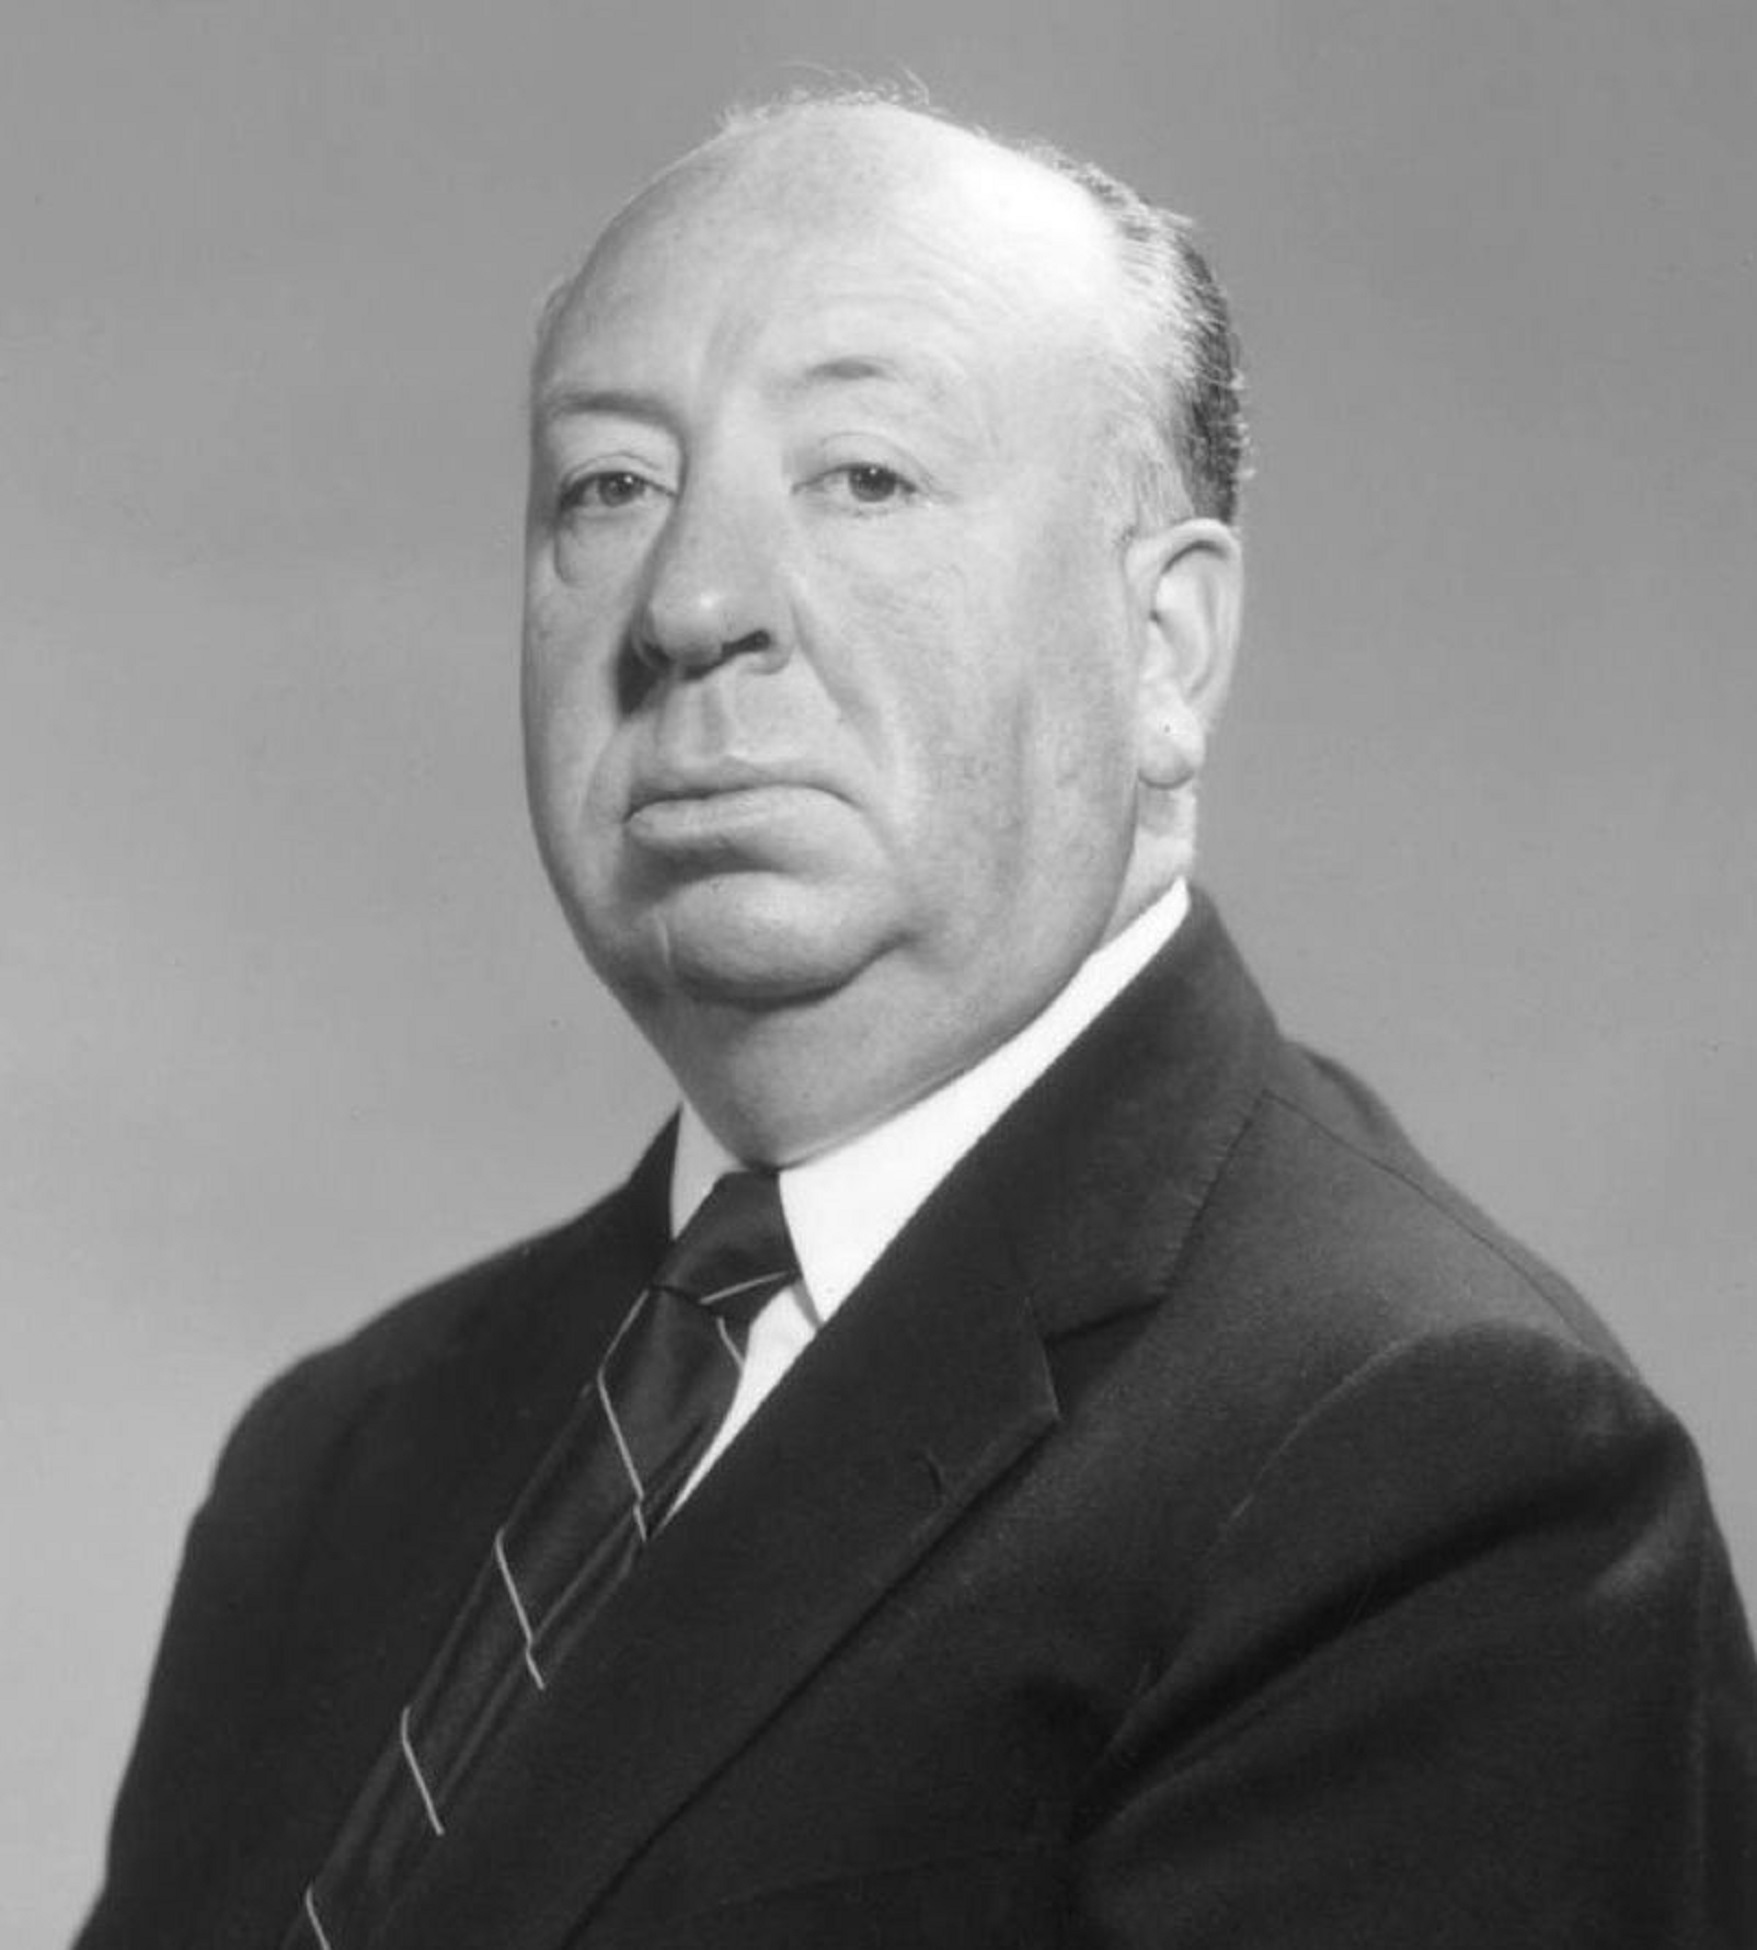
man, person, black and white, vintage, hollywood, portrait, profession, monochrome, elder, cinema, english, movie, director, official, thriller, suspense, filmmaker, producer, psychological, monochrome photography, motion picture, talkies, alfred hitchcock, sir alfred hitchcock